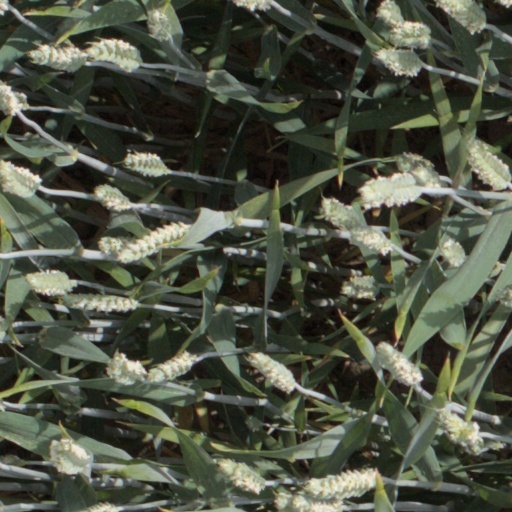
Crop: wheat